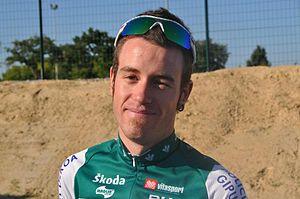
Au Tour de Vendée 2011